Aiwa

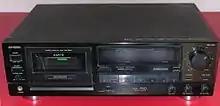
Aiwa F810 cassette deck, circa 1991/2

With growing competition throughout the late 1990s from cheaper Asian manufacturers, and shrinking demand for its products, the company slid towards bankruptcy. In March 2001, the company's president, Masayoshi Morimoto, announced a major restructuring, including the halving of its workforce, following a second consecutive loss–making year. It also announced the closure of all but one of its manufacturing plants, including all in its home country.